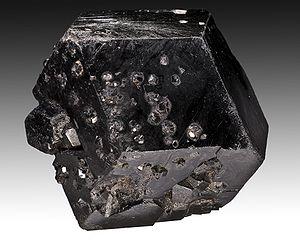
Monocristal de Mélanite Localité: Diakon,Région de Kayes, Mali Taille 7 cm
Diakoné est un village situé dans la commune de Tringa, dans le cercle de Yélimané, région de Kayes.
L’andradite est une espèce minérale du groupe des silicates, de formule Ca₃Fe₂(SiO₄)₃ avec des traces de Ti, Cr, Al et Mg. Ces variétés sont très appréciées comme pierres fines, certains cristaux peuvent atteindre 7 cm.